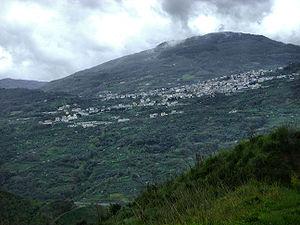
San Mango d'Aquino est une commune de la province de Catanzaro dans la région Calabre en Italie.